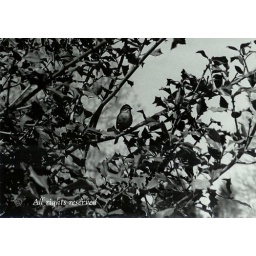
A bird in the holly tree in my back yard.